Panel painting

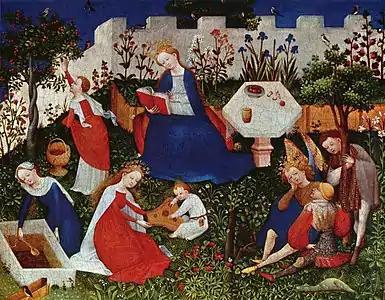
The Frankfurt "Paradiesgärtlein", a German panel painting from

Panel painting is very old; it was a very prestigious medium in Greece and Rome, but only very few examples of ancient panel paintings have survived. A series of 6th century BC painted tablets from Pitsa (Greece) represent the oldest surviving Greek panel paintings. Most classical Greek paintings that were famous in their day seem to have been of a size comparable to smaller modern works – perhaps up to a half-length portrait size. However, for a generation in the second quarter of the fifth-century BC there was a movement, called the "new painting" and led by Polygnotus, for very large painted friezes, apparently painted on wood, decorating the interiors of public buildings with very large and complicated subjects containing numerous figures at least half life-size, and including battle scenes. We can only attempt to imagine what these looked like from some detailed literary descriptions and vase-paintings that appear to echo their compositions.